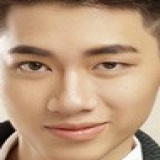
ca sĩ K Icm